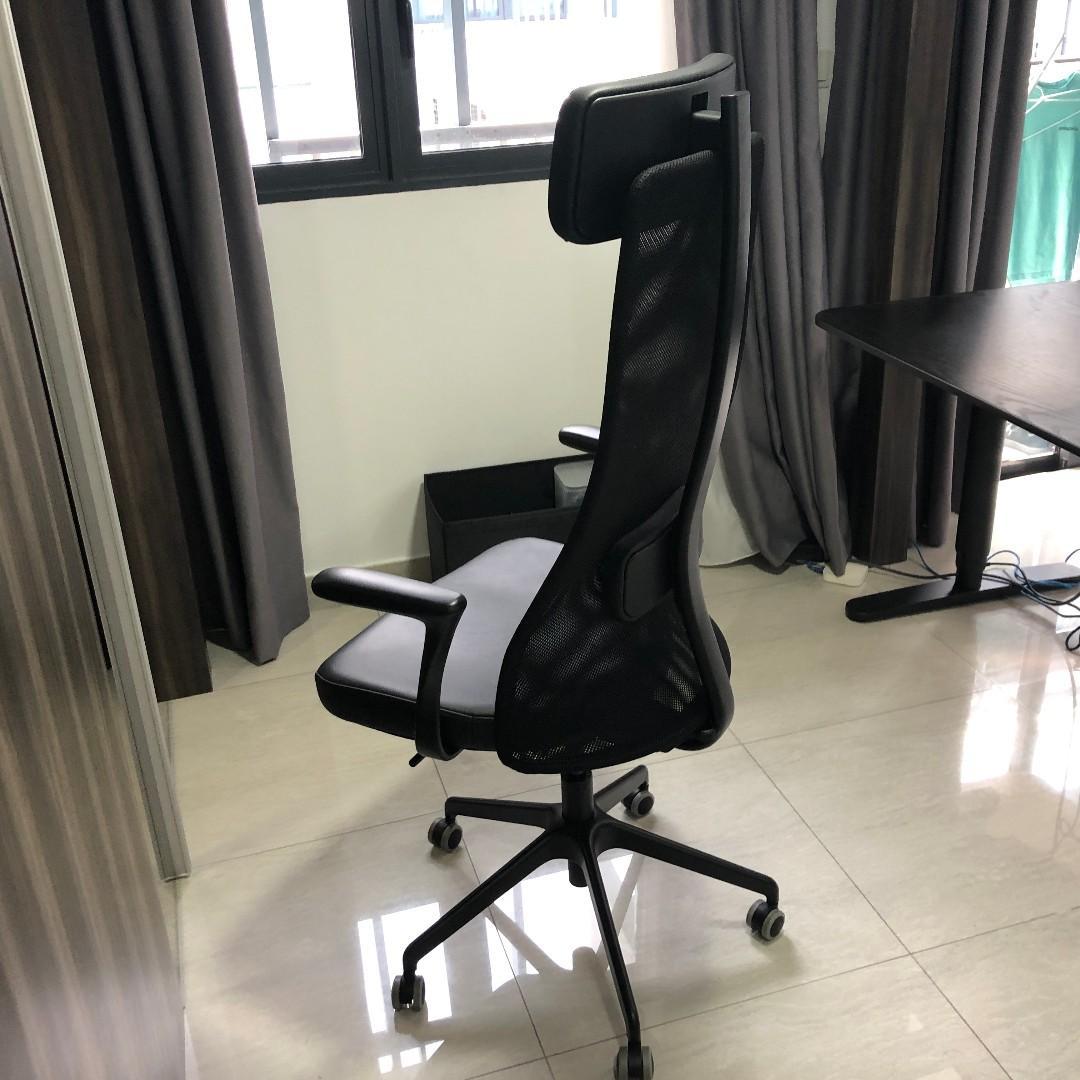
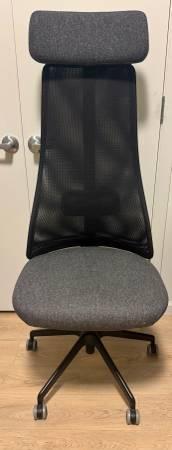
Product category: items_chair
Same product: yes